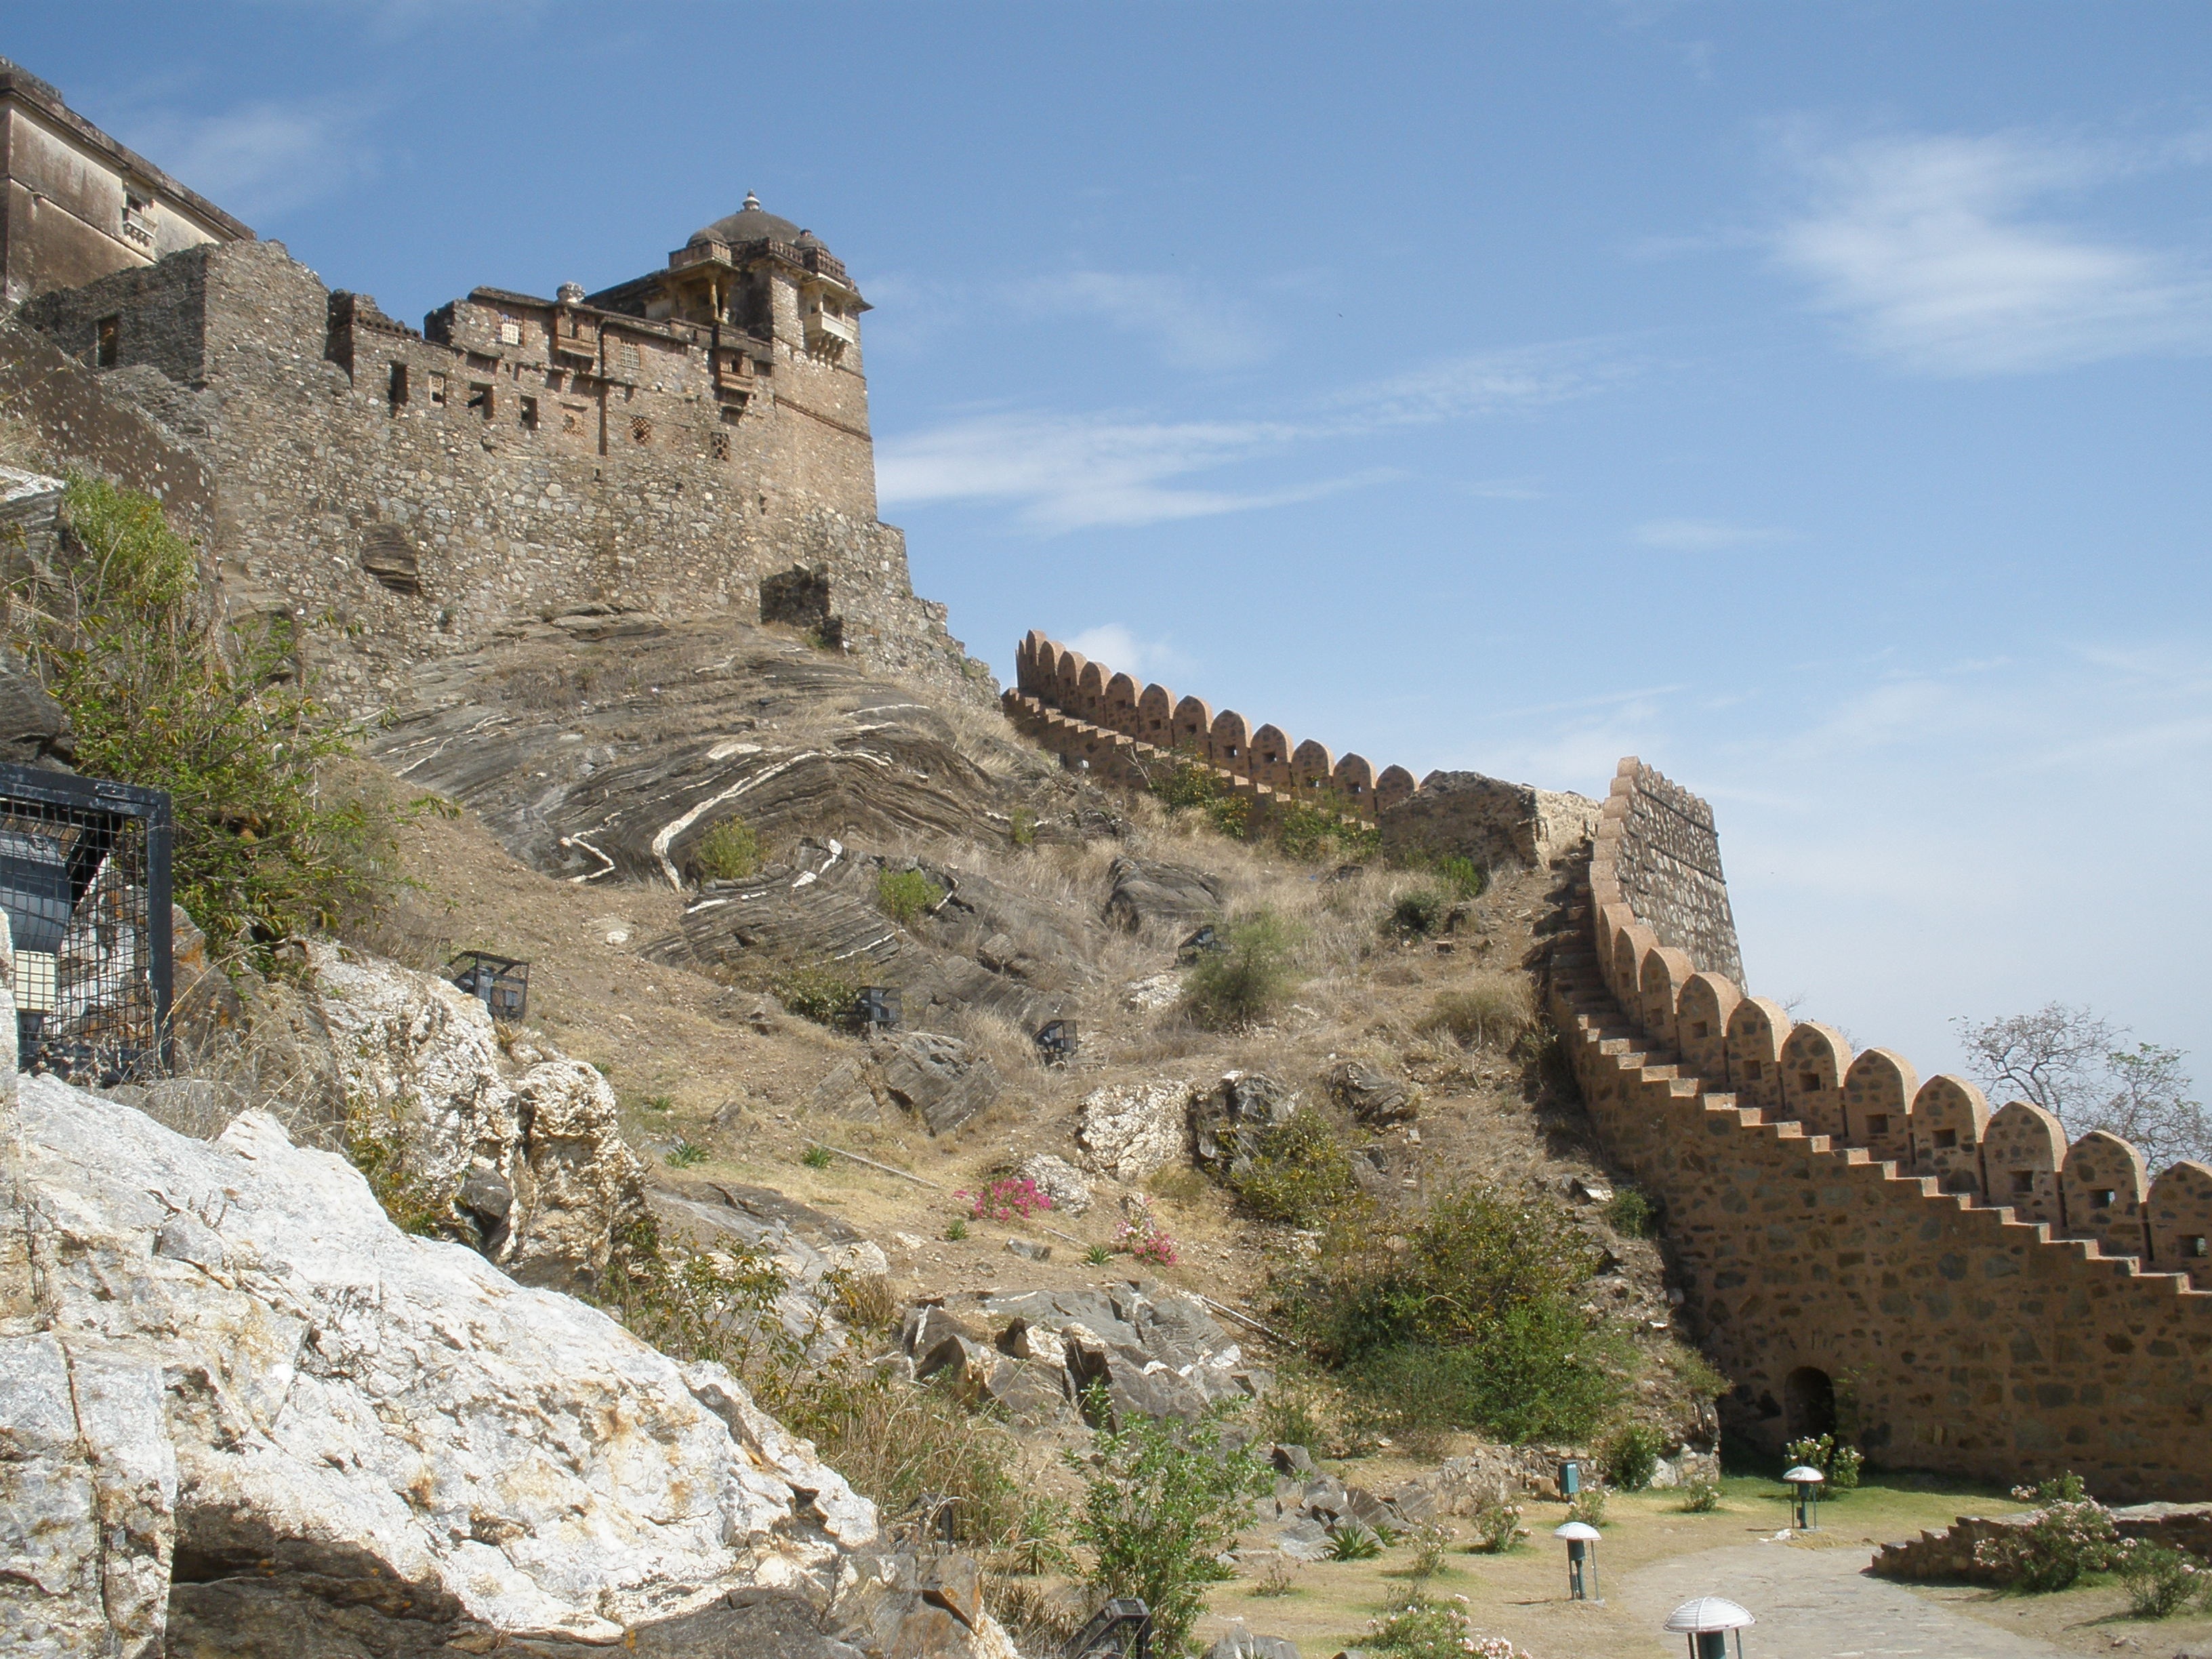
valley, mountain range, vacation, cliff, fortification, tourism, terrain, place, geology, ruins, badlands, monastery, fort, heritage, historic architecture, wadi, unesco world heritage site, historic site, ancient history, kumbhal garh rajasthan